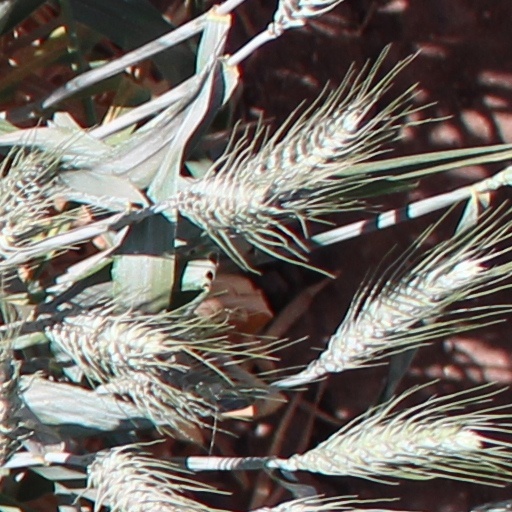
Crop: wheat